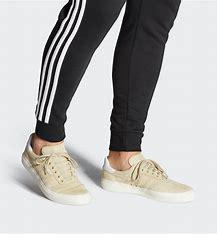
Brand: Adidas
Model: 3MC